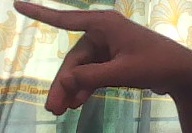
ASL sign: P